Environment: real
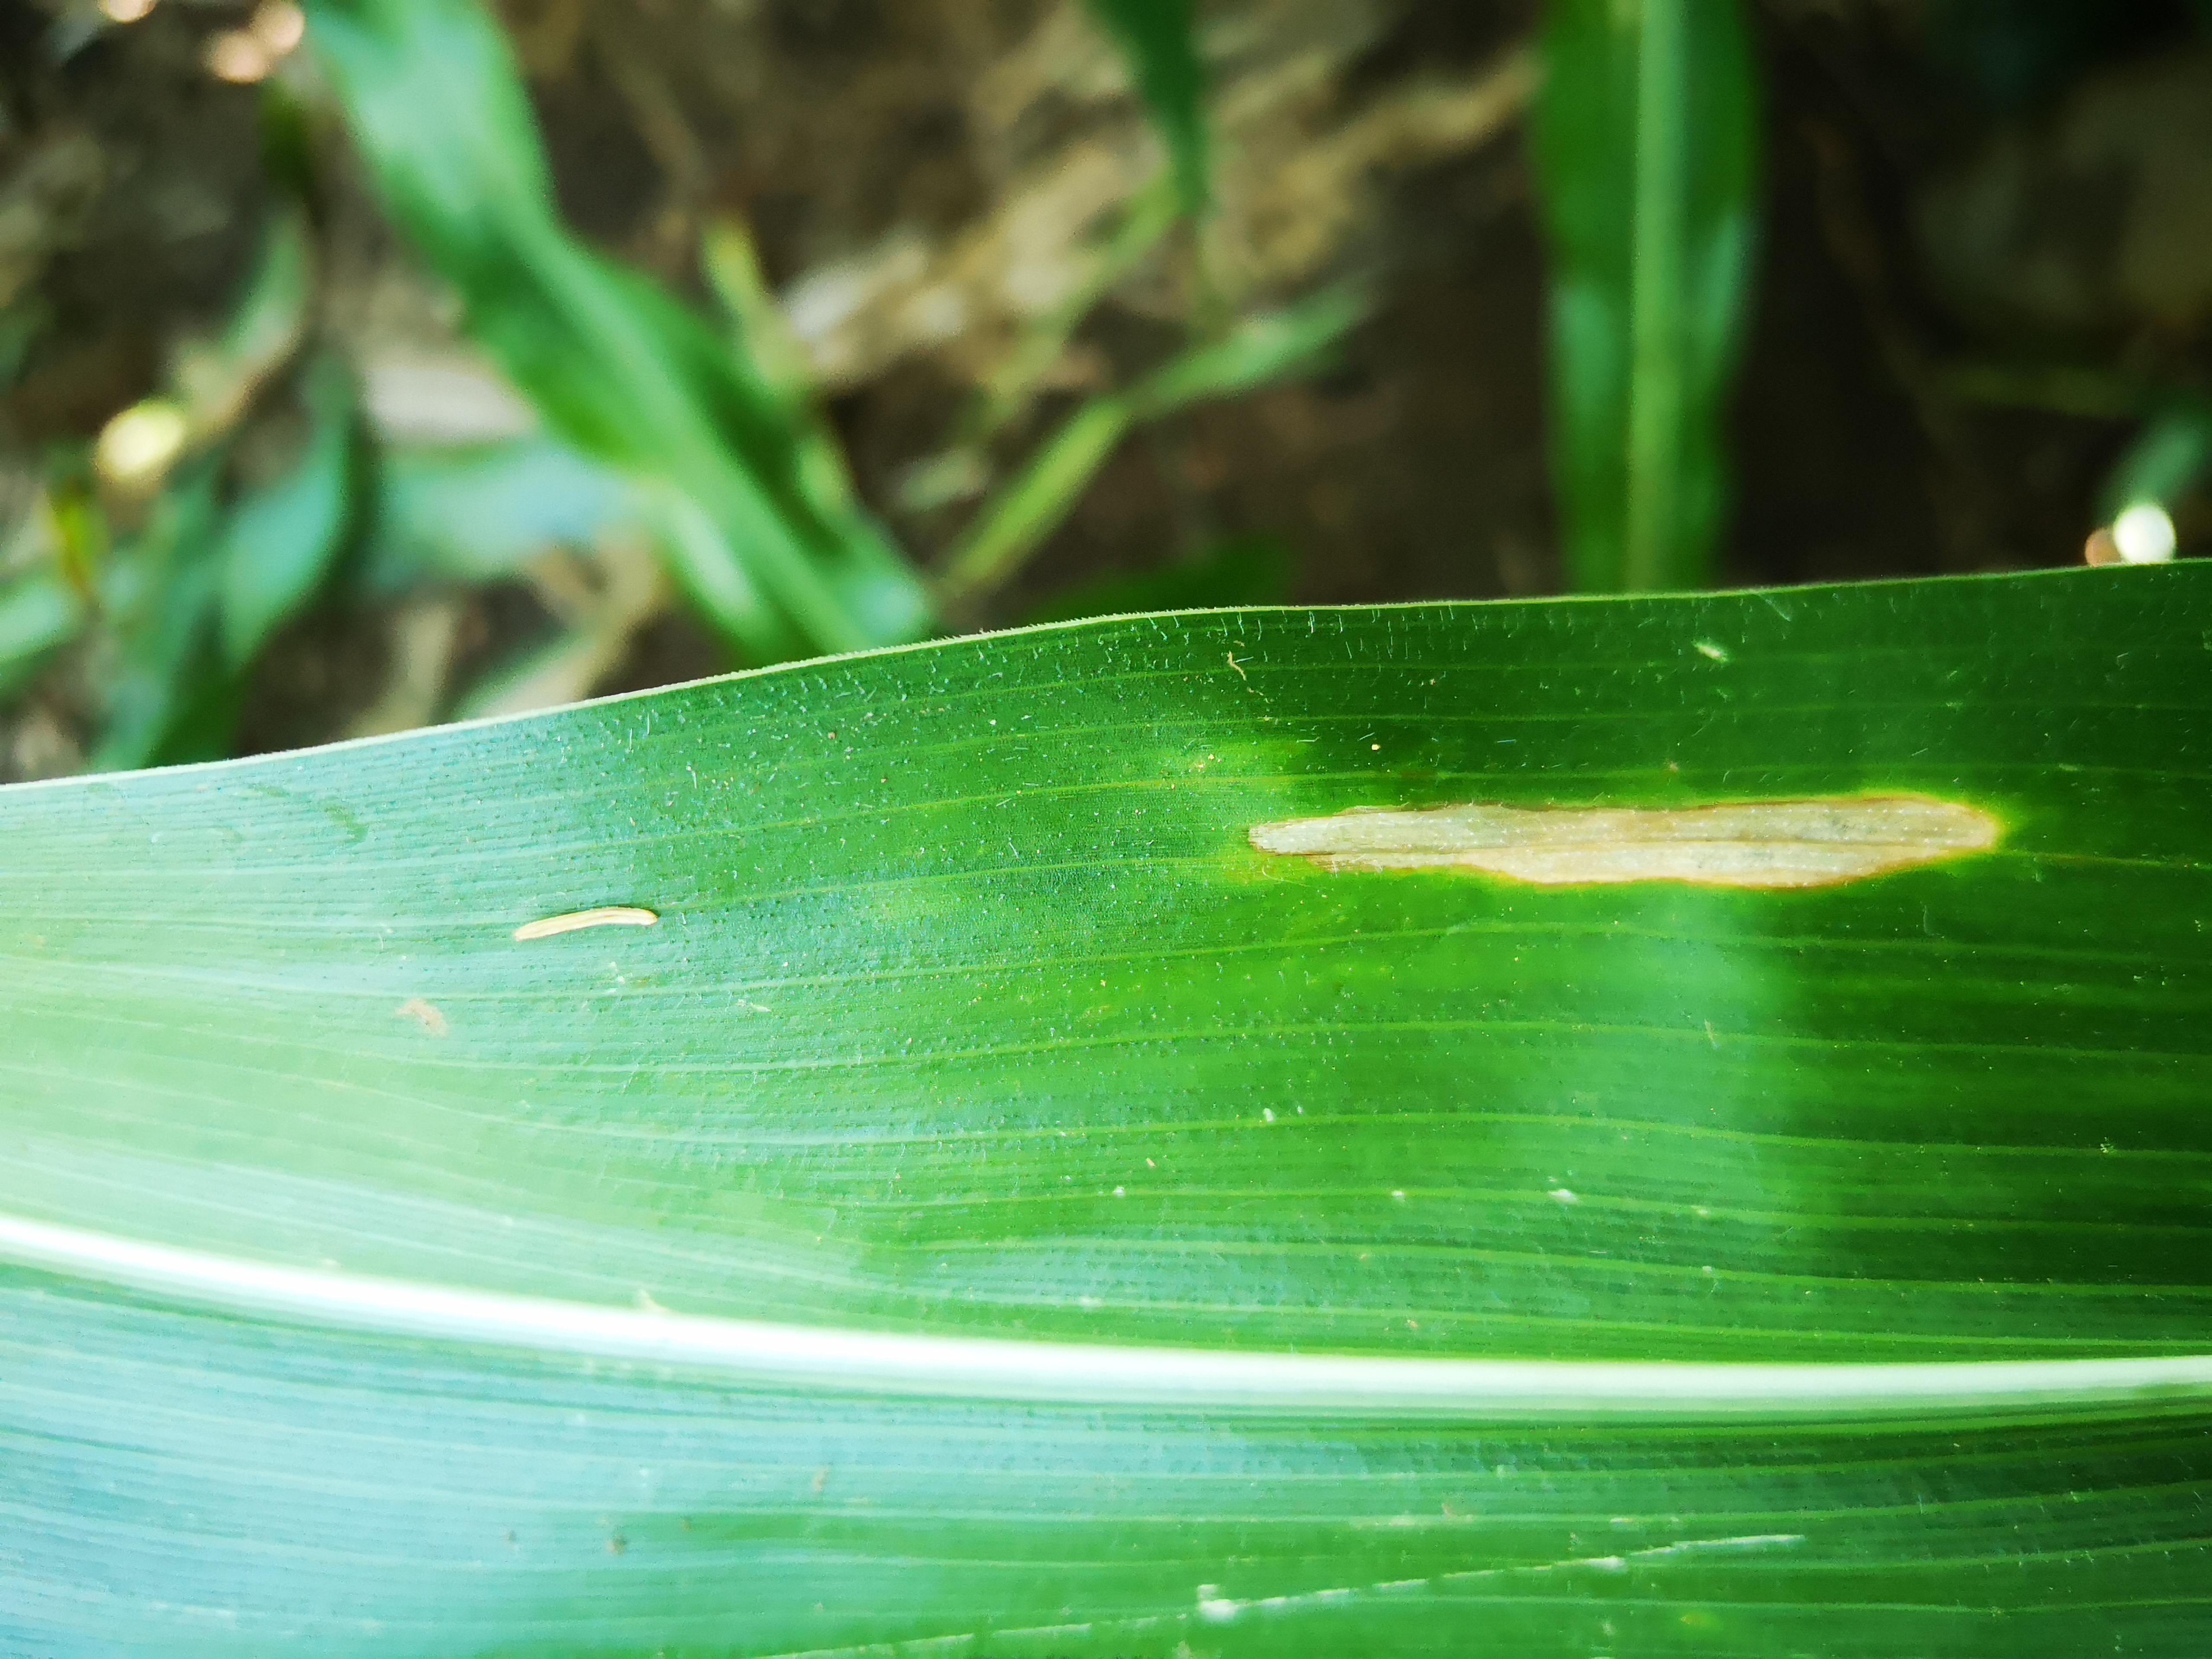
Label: northern_corn_leaf_blight